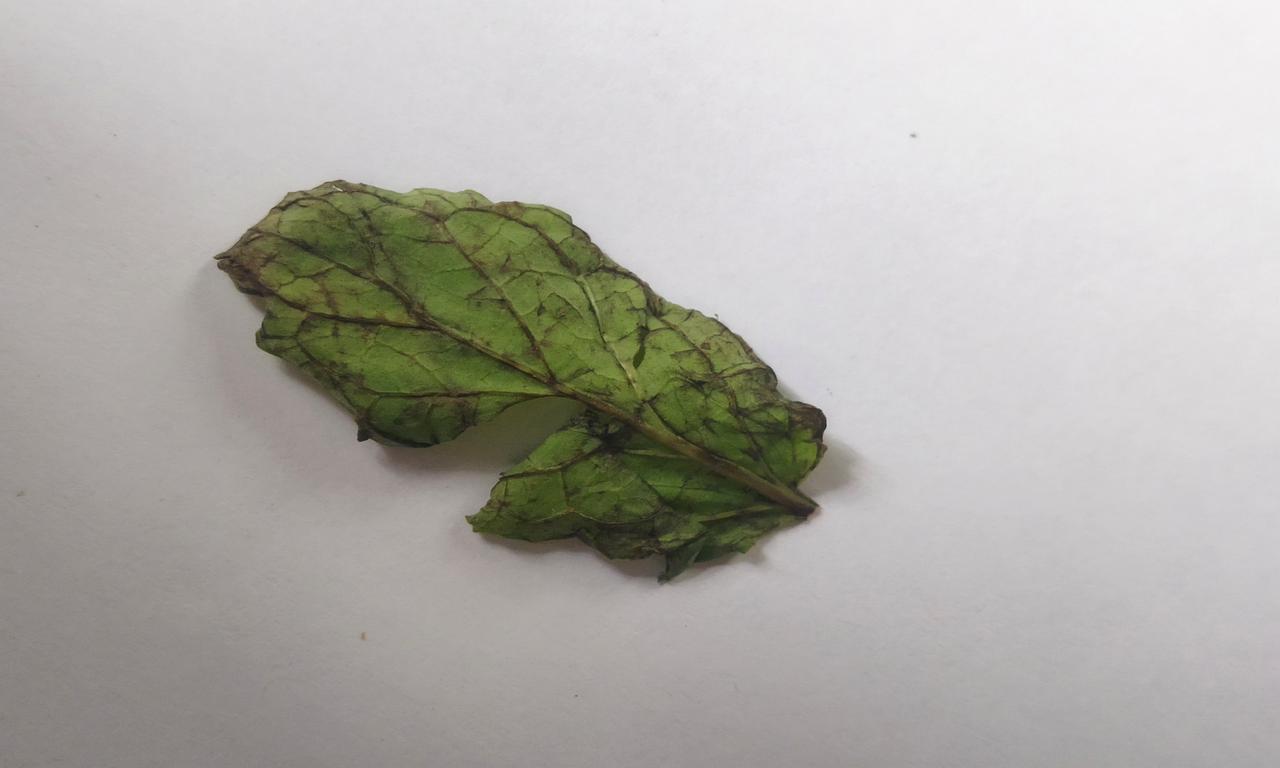
Label: Spoiled